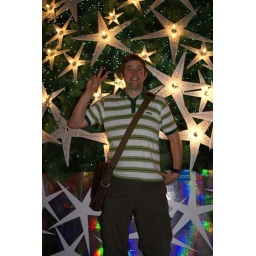
Me and the man bag in front of a huge Christmas tree in Singapore